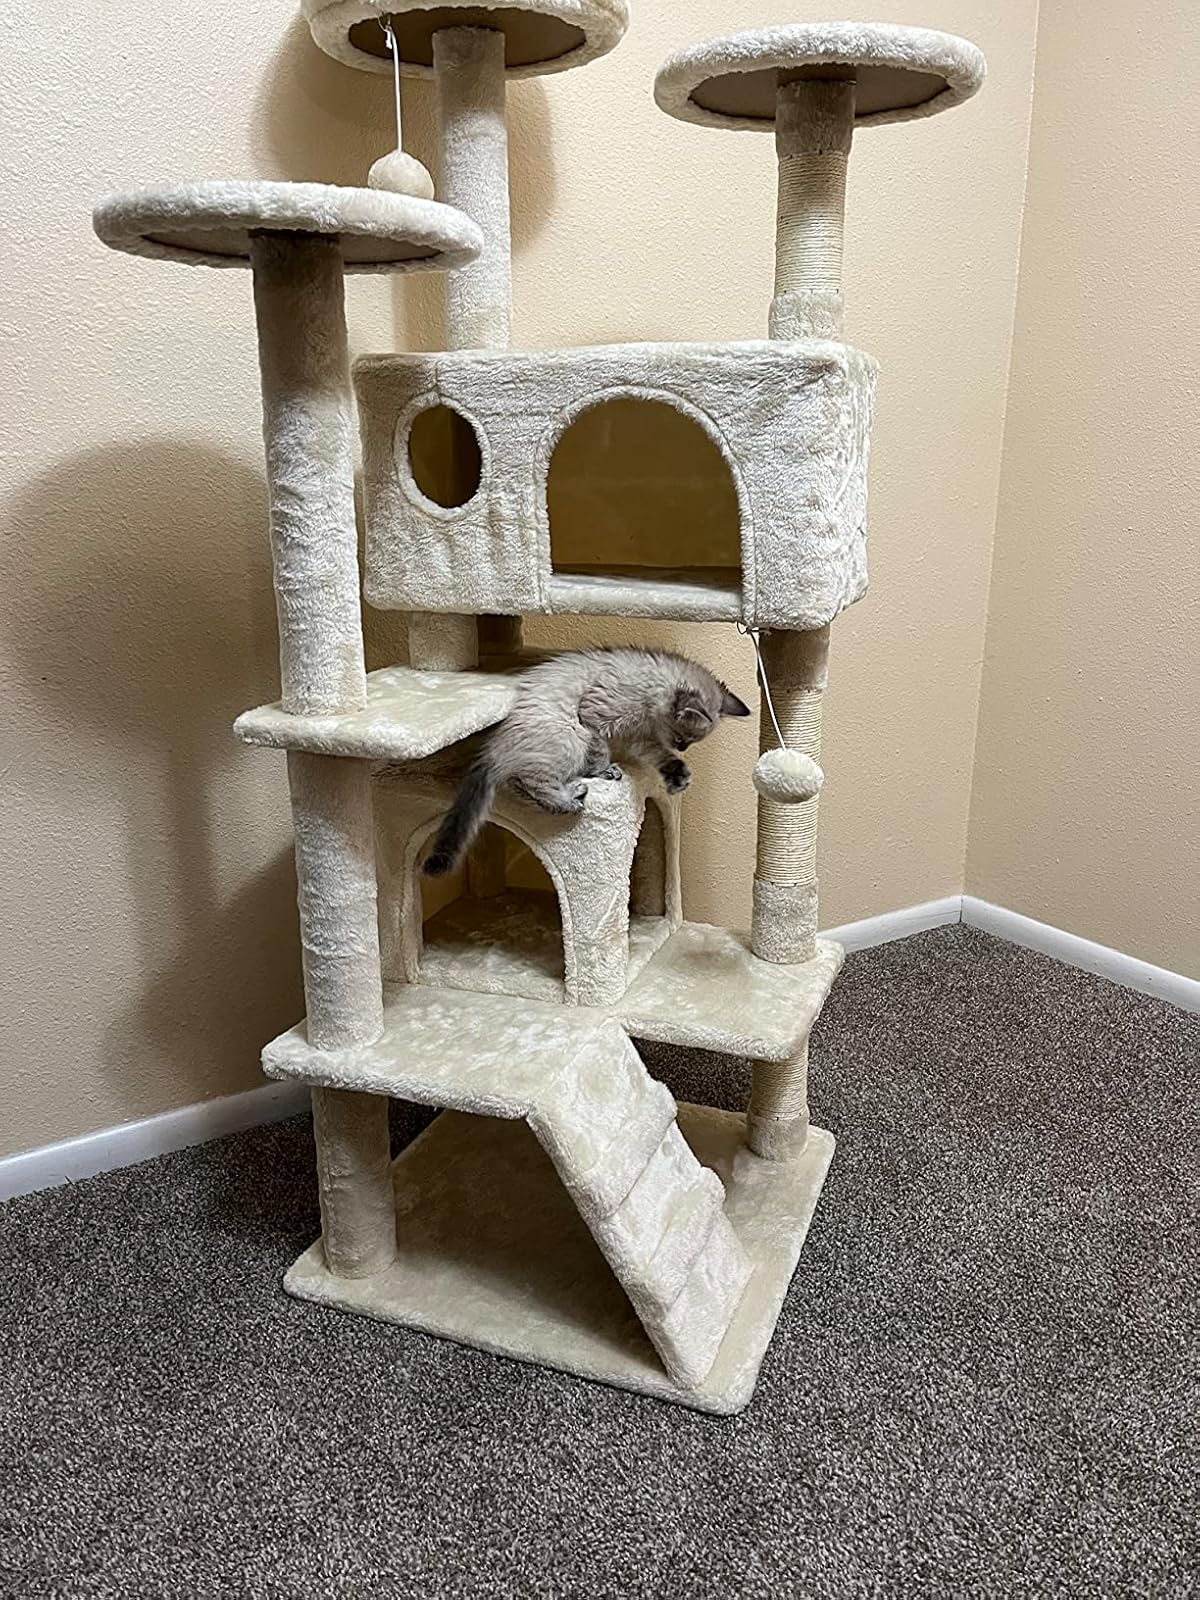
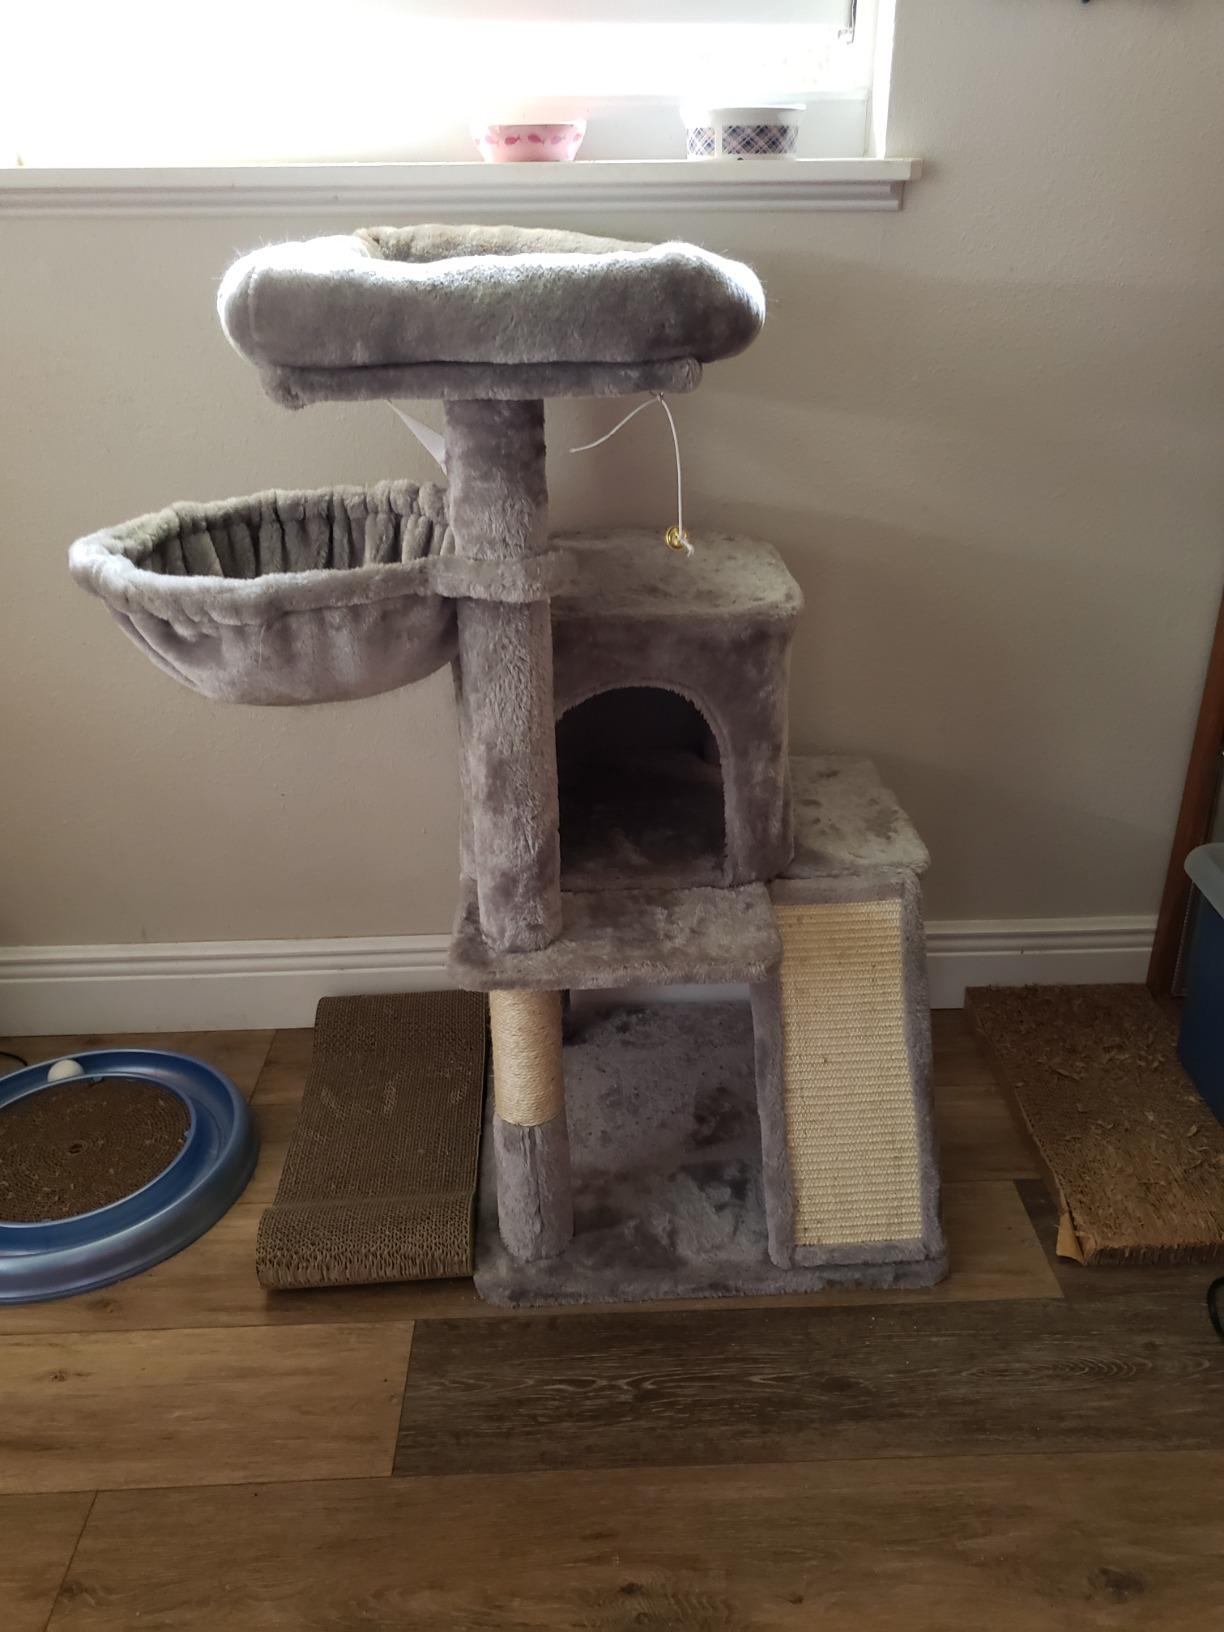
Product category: items_cat tree
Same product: no